QU Vulpeculae

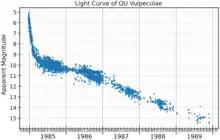
The light curve of QU Vulpeculae, plotted from AAVSO data

QU Vulpeculae, also known as Nova Vulpeculae 1984 Number 2, was the second nova which occurred in 1984 in the constellation Vulpecula (PW Vulpeculae was the first). It was discovered by Peter Collins, an amateur astronomer from Cardiff, California at 22:08 UT on 22 December 1984. At the time of its discovery, the nova's apparent magnitude was 6.8. By the next night, Collins reported its brightness had increased to magnitude 5.6, making it visible to the naked eye.